Sofala, New South Wales

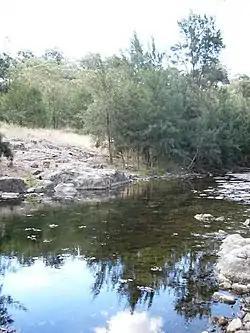
Turon River Near Sofala

Sofala came about as a direct result of the gold rush which had been triggered when Edward Hargraves discovered gold at Summerhill Creek on 12 February 1851. By June of that year, thousands of people had set up mining operations in the valley, and both the Royal Hotel and a general store were built in 1851 to handle the increased demand. Initially, gold was found in the area known as Gold Point on the Turon River. When the alluvial gold ran out, activity switched to quartz reef mining. The town was a centre of opposition to the gold licensing system in New South Wales at the time. A considerable number of the miners were Chinese.